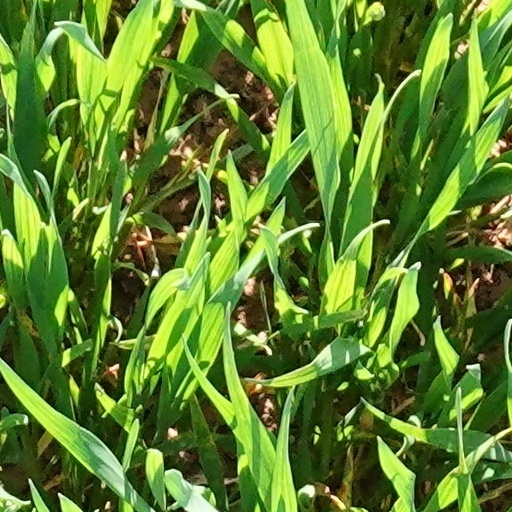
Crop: wheat